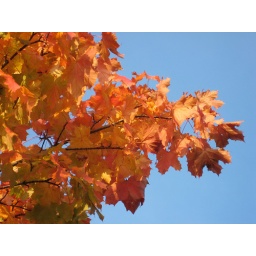
a tree in asda car park which asked to have its photo taken